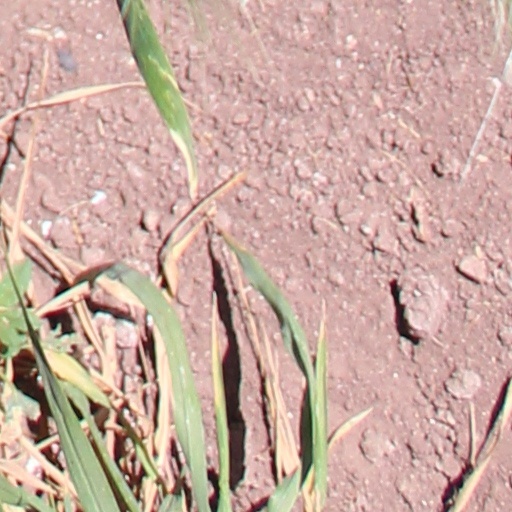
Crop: wheat